Margarita 2

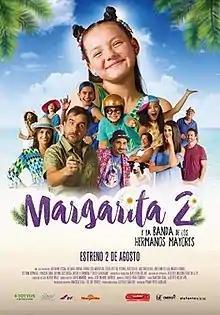
Theatrical release poster

Margarita 2 (also known as: Margarita 2 y la banda de los hermanos mayores) is a 2018 Peruvian comedy film directed by Frank Pérez-Garland and written by Alberto Rojas Apel & Vanessa Saba. It is a sequel to the 2016 Peruvian film "Margarita". Starring Giovanni Ciccia, Francisca Aronsson, Melania Urbina, Cesar Ritter, Vanessa Saba, Maria Grazia Gamarra and Yvonne Frayssinet. The film was released on August 2, 2018.